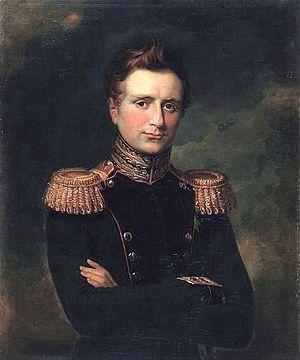
Michel Pavlovitch de Russie, est un grand-duc de Russie, né le 8 février 1798 à Saint-Pétersbourg, mort le 9 septembre 1849 à Varsovie, qui fut adjudant général, membre du Conseil d'État, membre honoraire de l'Académie militaire impériale, et sénateur.
La princesse Marie-Charlotte-Frédérique de Wurtemberg, née le 9 janvier 1807 à Stuttgart où elle est morte le 2 février 1873, est devenue, suite à son mariage avec le grand-duc Michel de Russie et à sa conversion à la religion orthodoxe, grande-duchesse de Russie sous le nom de grande-duchesse Hélène.